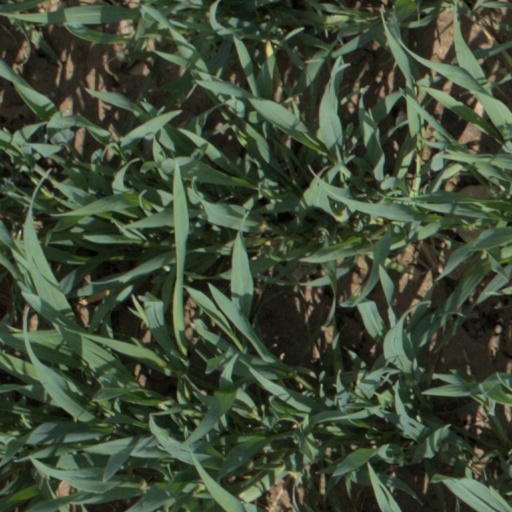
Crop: wheat